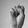
ASL letter: S